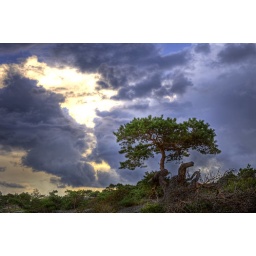
Dramatic pine against stormy sky (HDR)